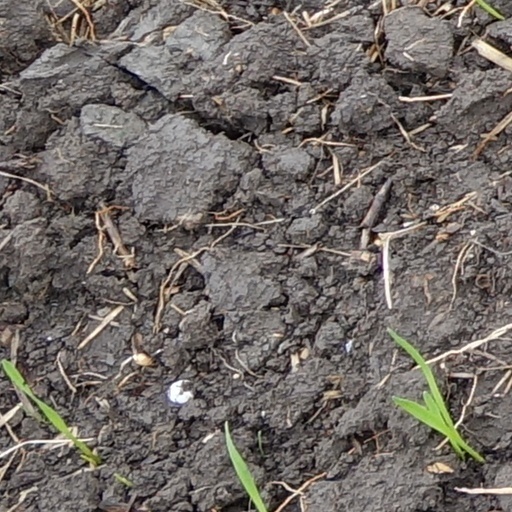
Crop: wheat